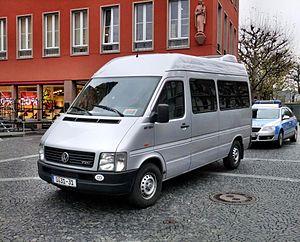
En Allemagne, les plaques d'immatriculation diplomatiques pour véhicules automobiles sont attribuées aux détenteurs de documents diplomatiques et elles diffèrent dans leur construction des plaques d'immatriculation dites ordinaires.